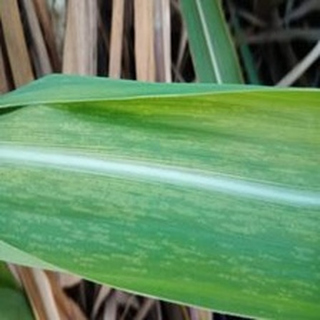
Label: sugarcane_mosaic